Whittlesey Rural District

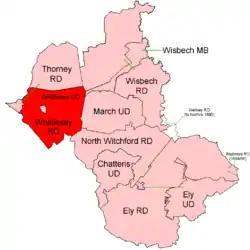
Position within Isle of Ely

Whittlesey was a rural district in the Isle of Ely from 1894 to 1926. It was created by the Local Government Act 1894 based on the Whittlesey rural sanitary district, and consisted of one civil parish – Whittlesey Rural.